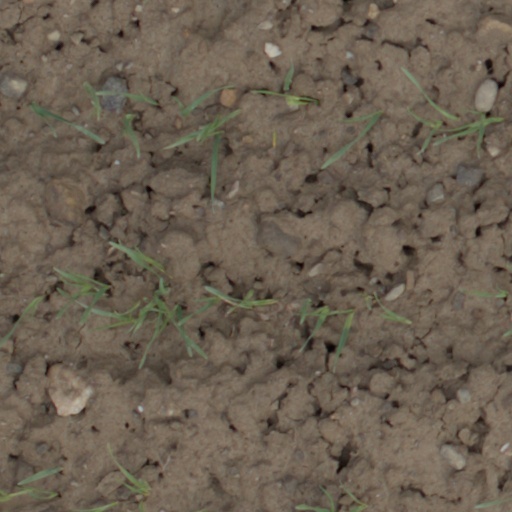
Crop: wheat